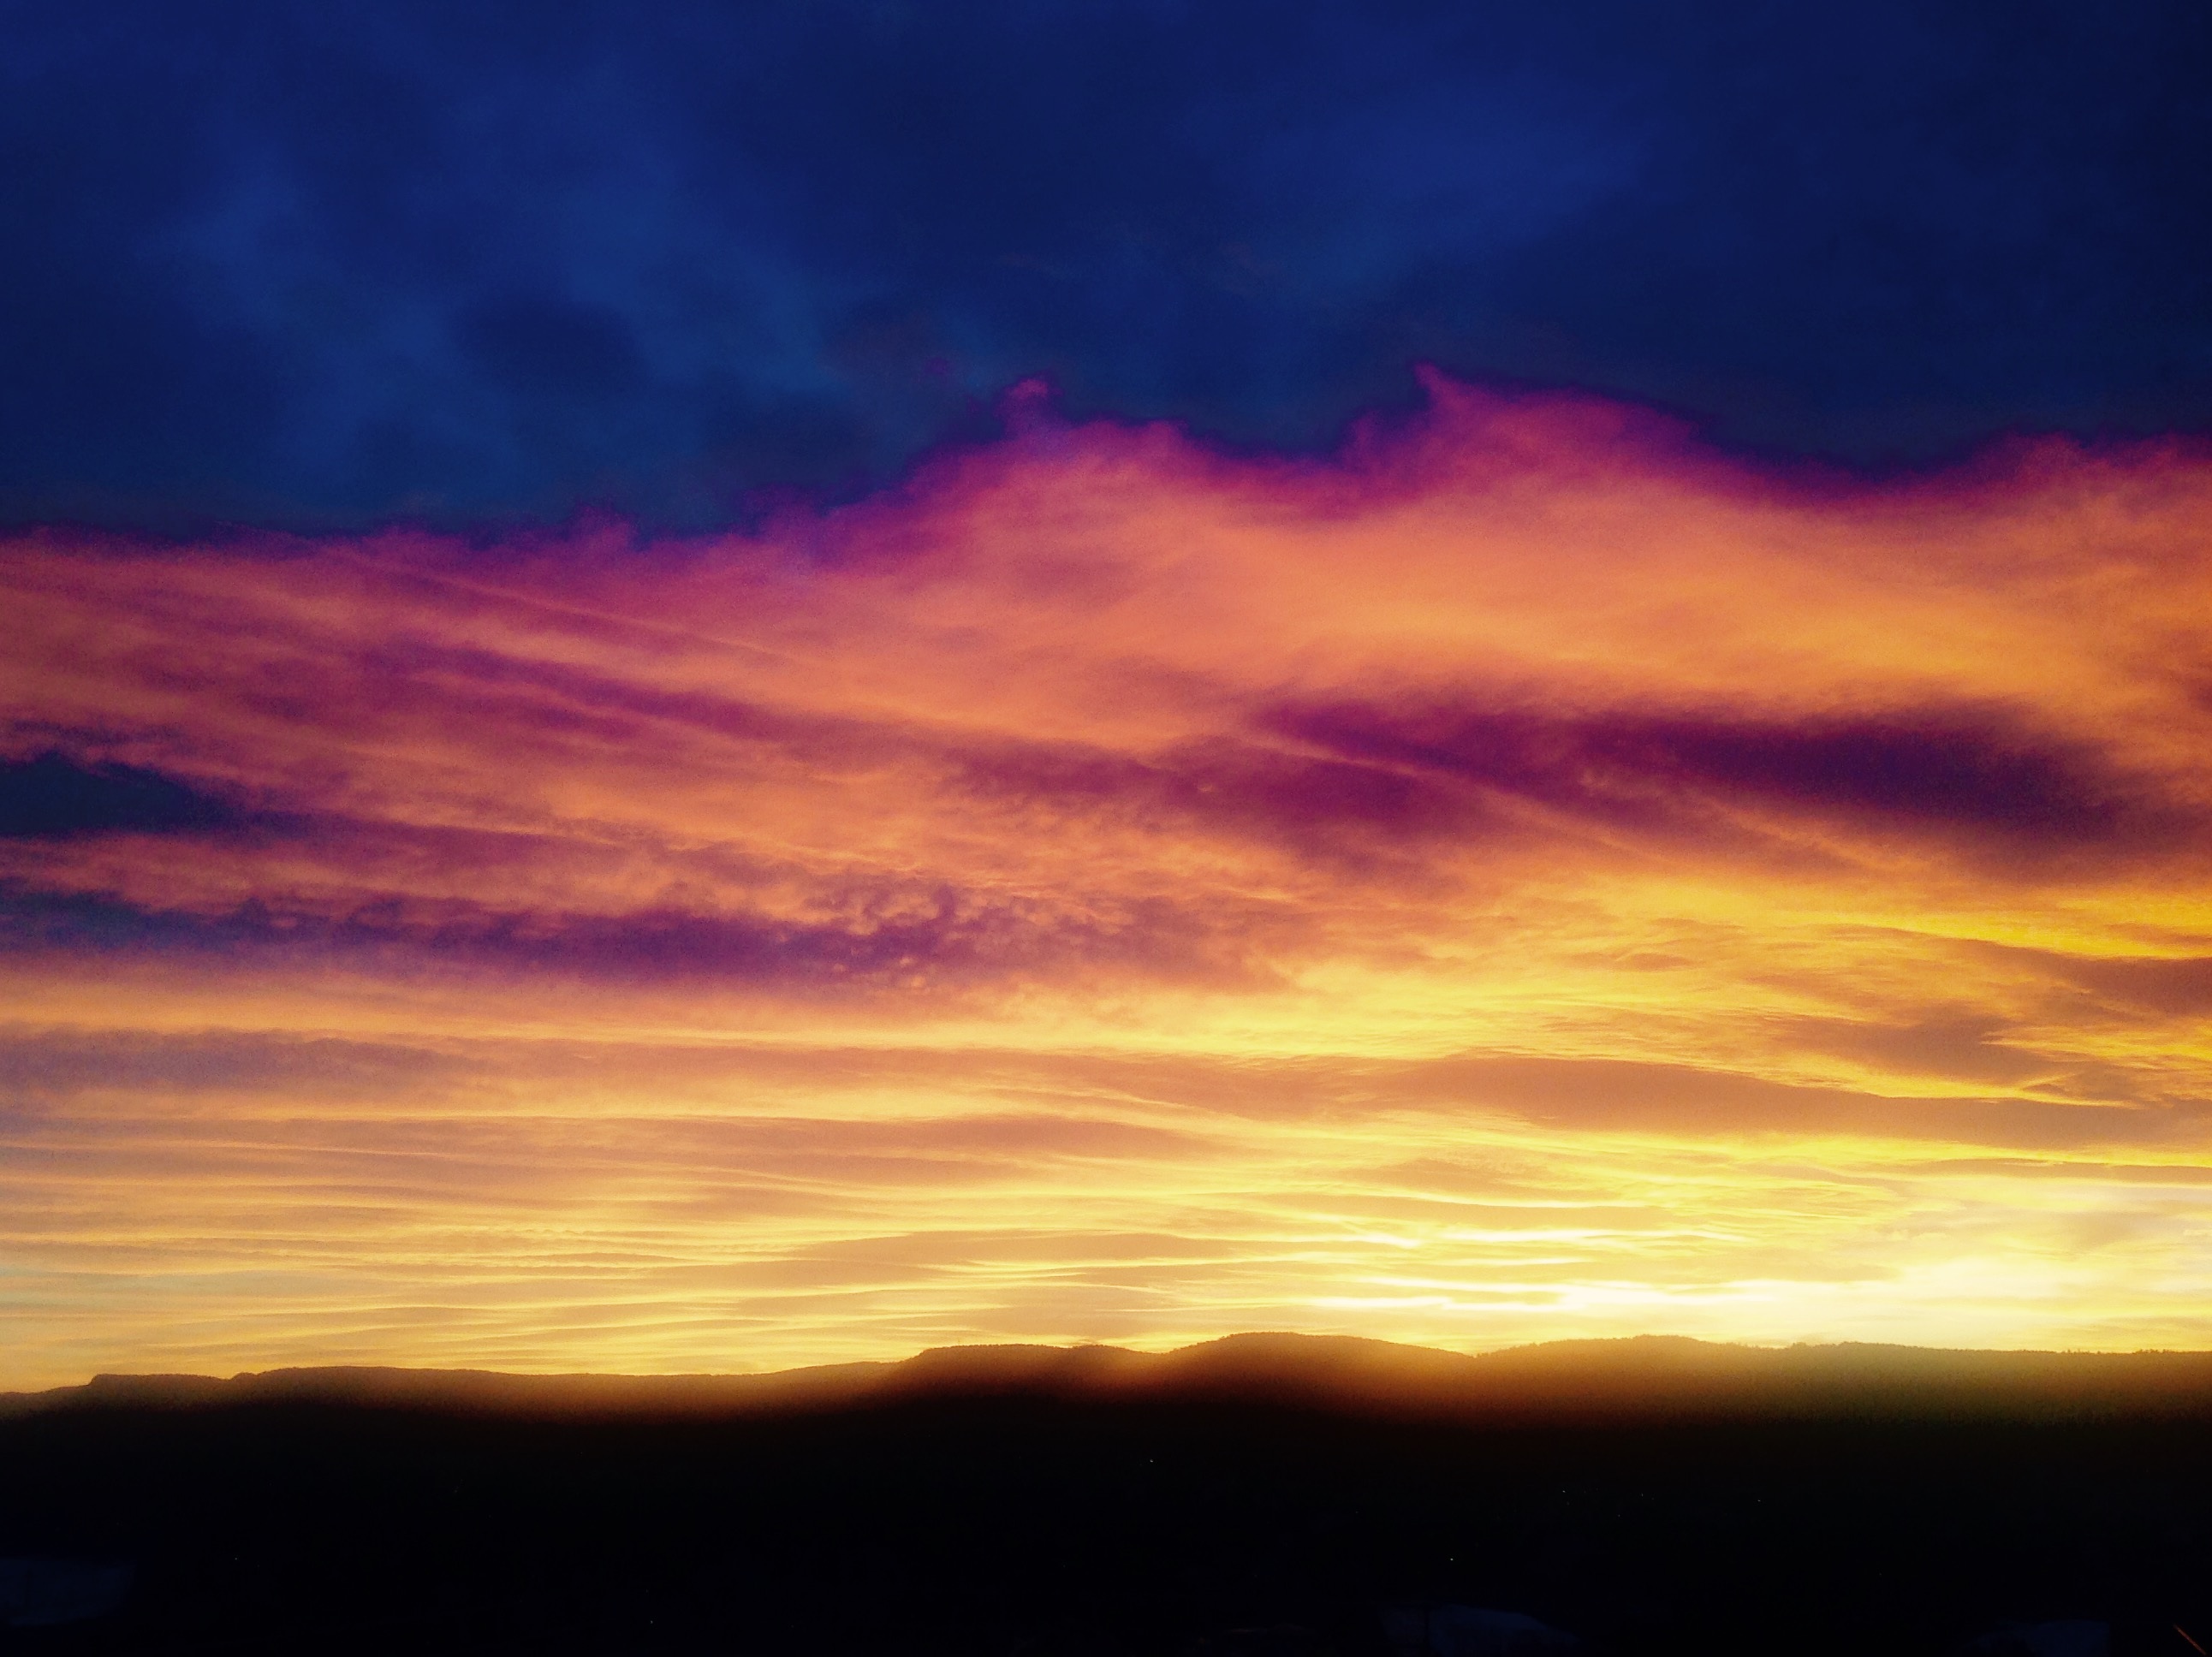
horizon, silhouette, cloud, sky, sunrise, sunset, sunlight, morning, dawn, atmosphere, dusk, evening, twilight, cumulus, afterglow, meteorological phenomenon, red sky at morning